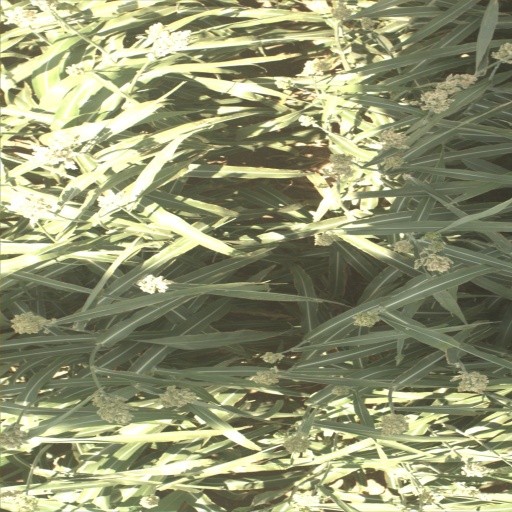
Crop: sorghum